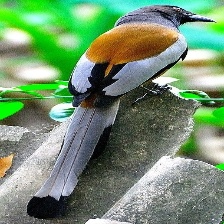
Species: RUFOUS TREPE
Scientific name: DENDROCITTA VAGABUNDA